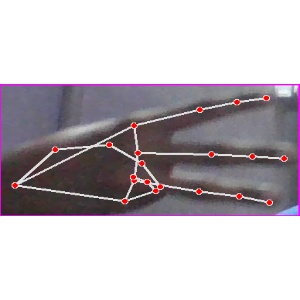
अक्षर: भ